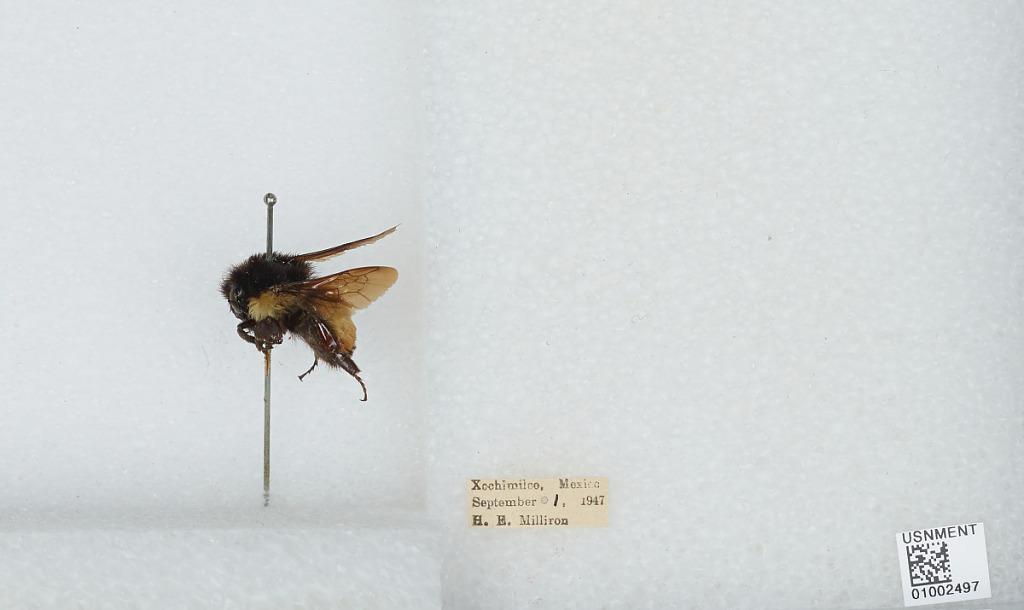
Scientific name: Bombus (Pyrobombus) ephippiatus (Say)
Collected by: Milliron
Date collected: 1947-9-1
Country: Mexico
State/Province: Distrito Federal
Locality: Xochimilco
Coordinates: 19.275, -99.1389